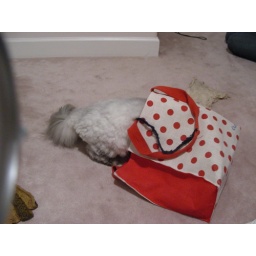
cat in the bag